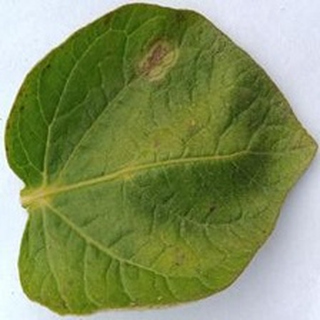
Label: potato_late_blight